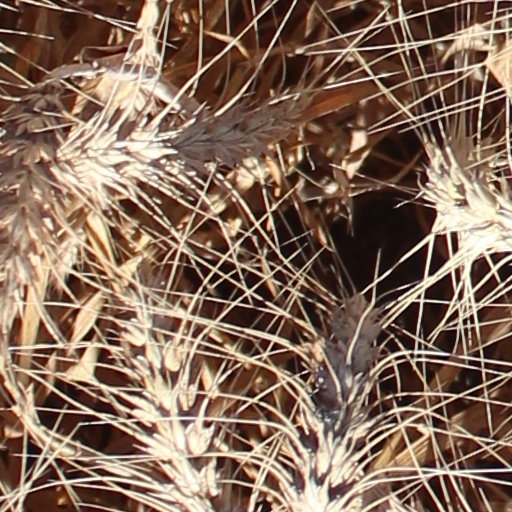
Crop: wheat